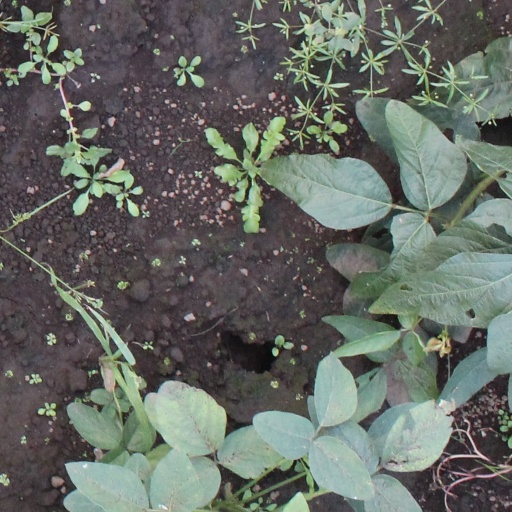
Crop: soybean